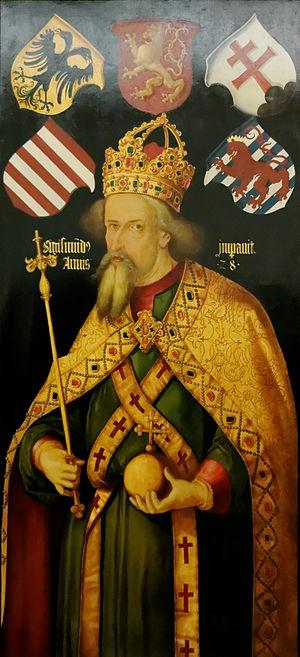
Sigismond Ier du Saint-Empire (Sigismond de Luxembourg). Œuvre d'Albrecht Dürer vers 1510-1513. Exposée au Musée national hongrois de Budapest.
Sigismond, né le 14 février 1368 à Nuremberg et mort le 9 décembre 1437 à Znaïm, est prince de la maison de Luxembourg, fils de l'empereur Charles IV et de sa quatrième femme, Élisabeth de Poméranie. À la mort de son père et l'avènement au trône de son frère aîné Venceslas en 1378, il est nommé margrave de Brandebourg et, par son mariage avec Marie d'Anjou, fut roi de Hongrie à partir de 1387. Élu roi des Romains en 1411, il succéda à Venceslas en tant que roi de Bohême en 1419, avant d'être sacré empereur des Romains en 1433.
L’aigle à deux têtes ou aigle bicéphale est un symbole qu'on retrouve en héraldique et en vexillologie, les premières représentations d'aigle à deux têtes sont présentes en Asie Mineure chez les Hittites.